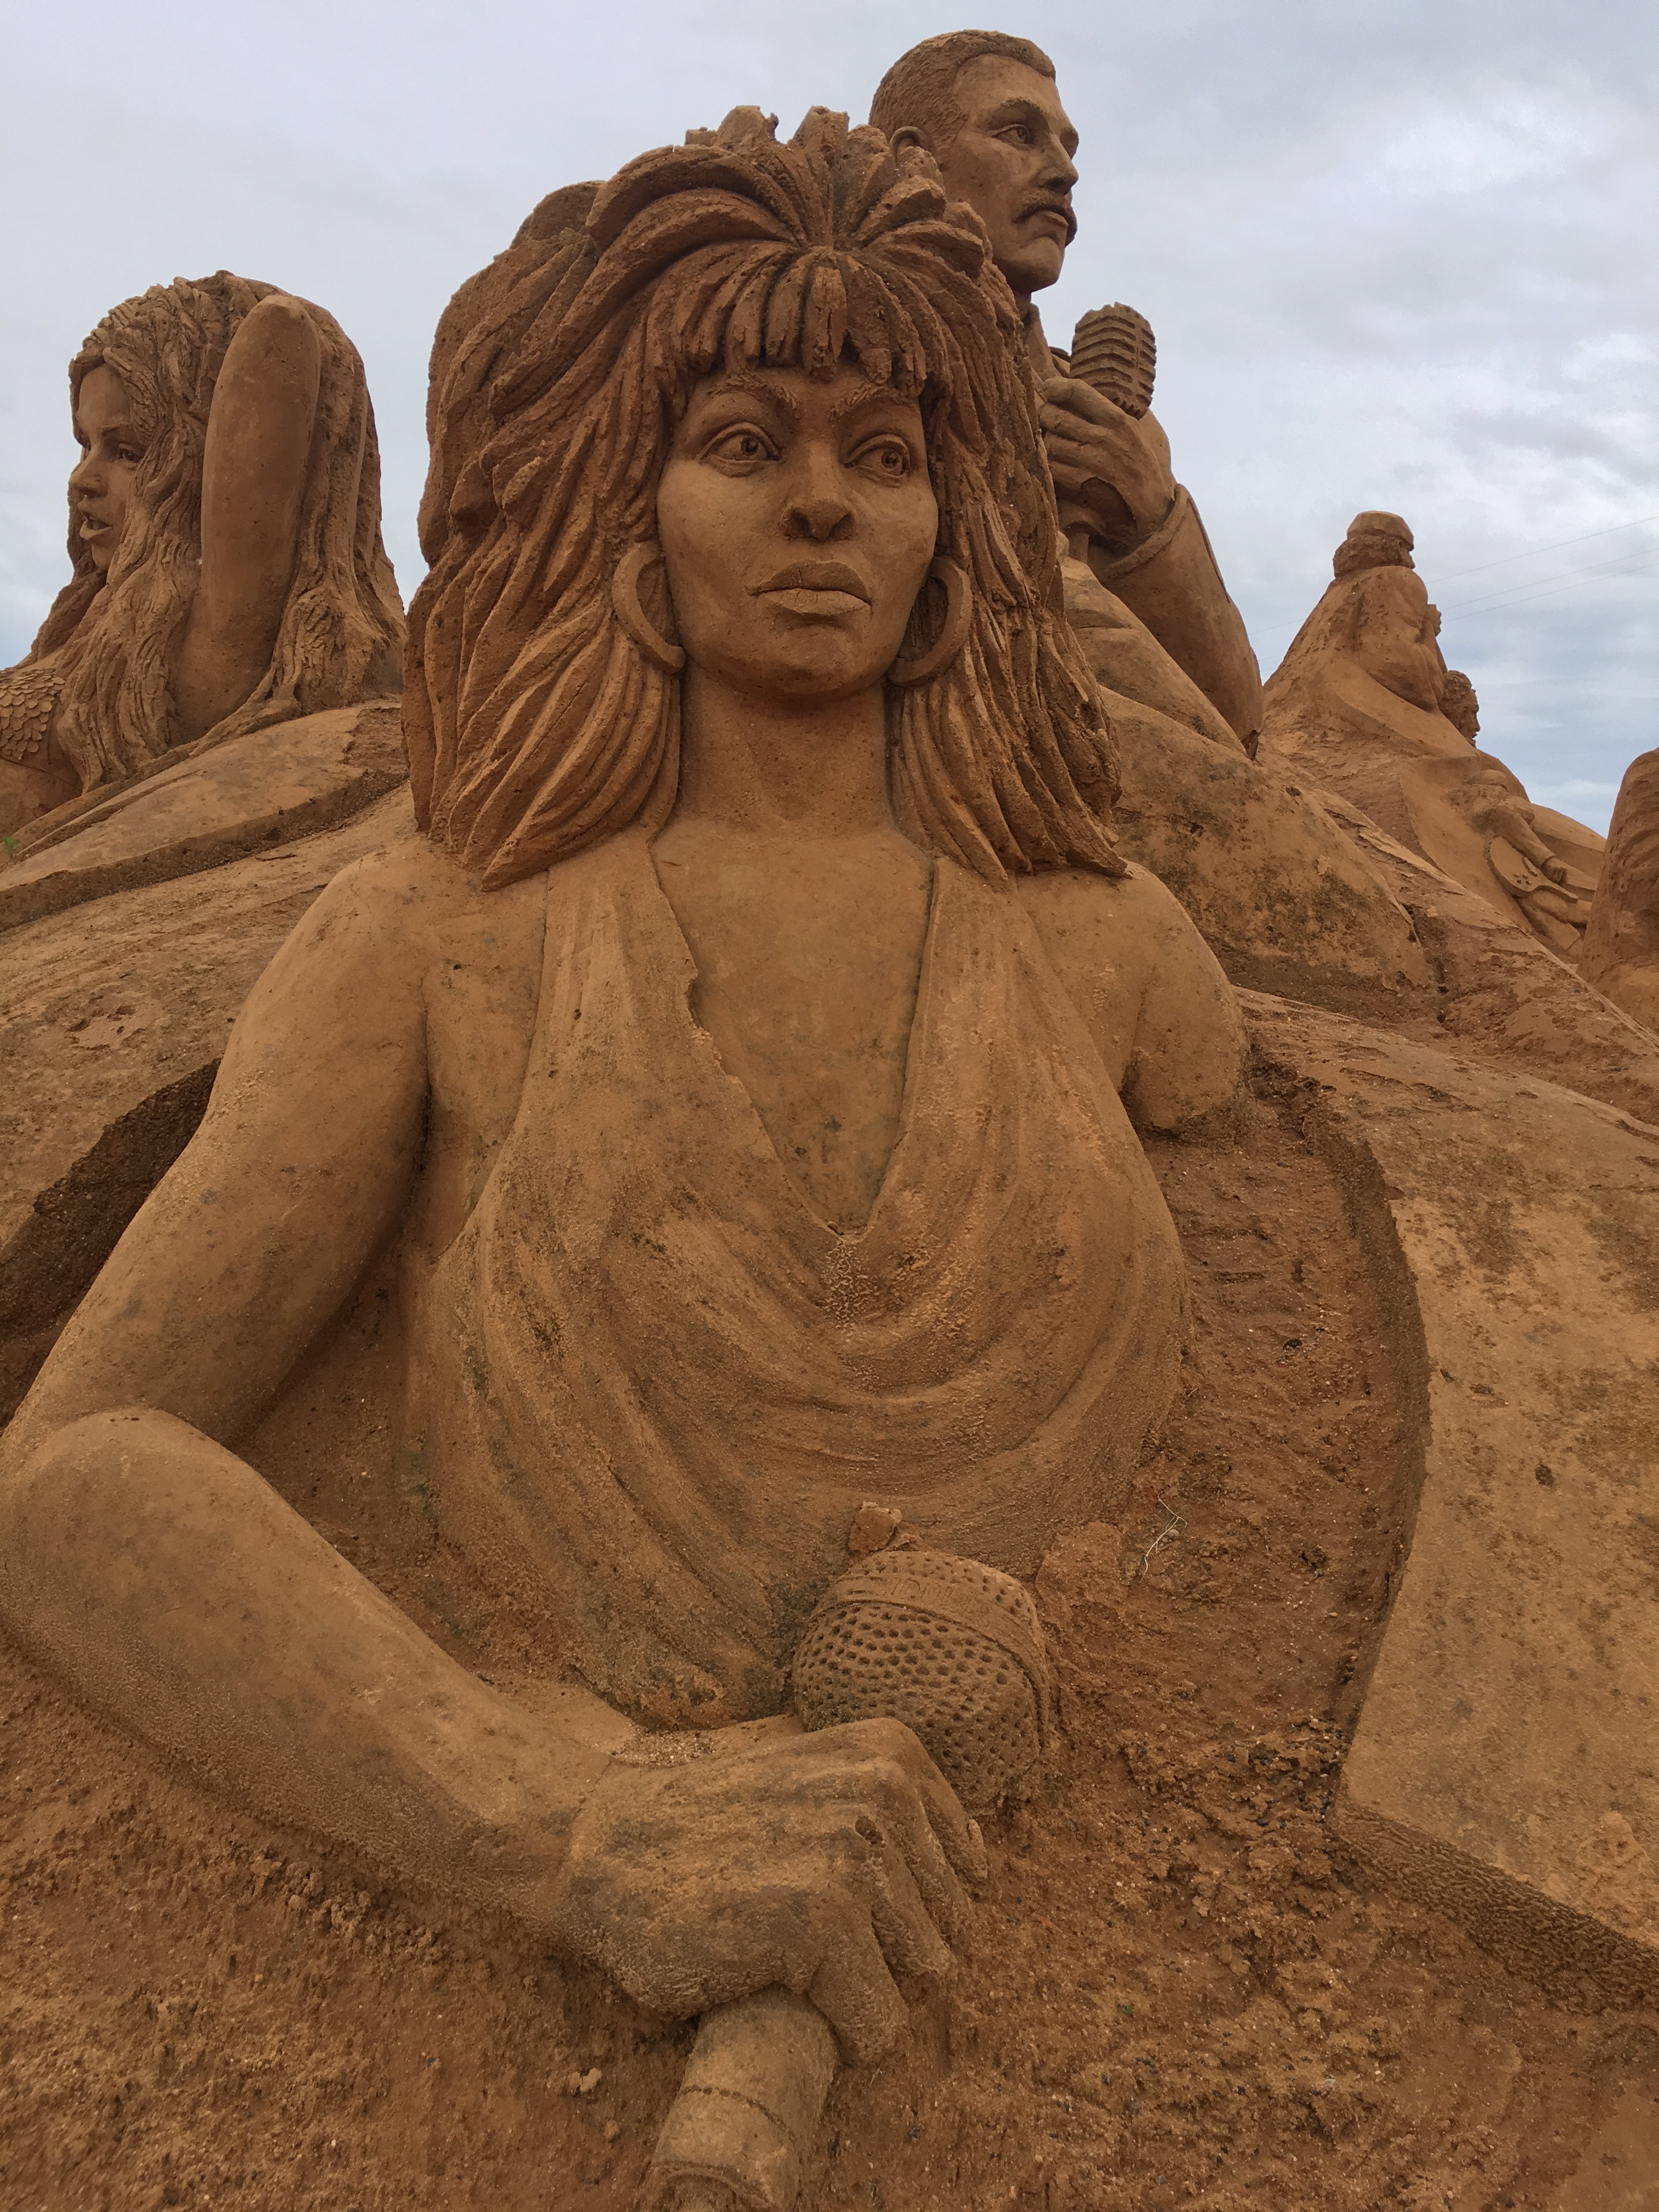
beach, sand, rock, monument, statue, material, artwork, sculpture, art, geology, temple, badlands, portugal, carving, mythology, sandburg, sand sculpture, sand sculptures, sandworld, ancient history